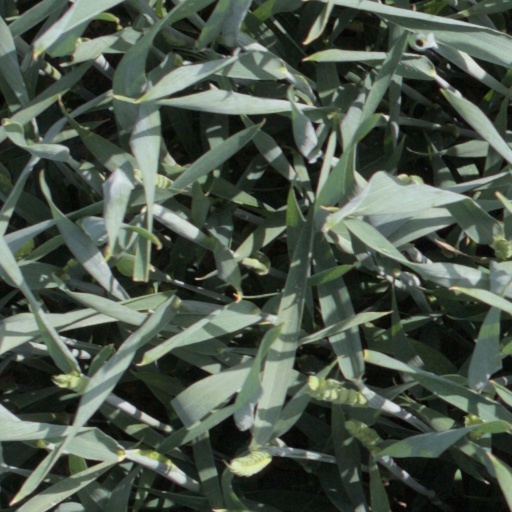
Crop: wheat